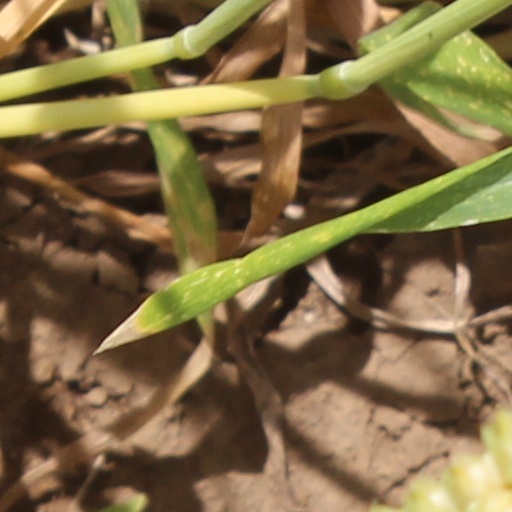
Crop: wheat